Frank D. Peregory

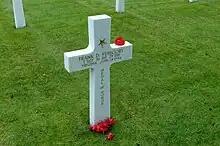
Gravestone at the Normandy American Cemetery and Memorial

Six days later, Peregory was killed while fighting in the hedgerows. He is buried at the American Battle Monuments Cemetery in Normandy also known as Normandy American Cemetery and Memorial in Colleville-sur-Mer, Basse-Normandie region, France.